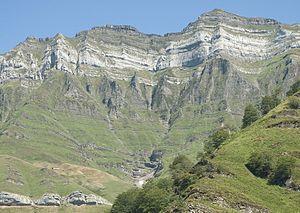
Le Castro Valnera est une montagne de la cordillère Cantabrique, au nord de l'Espagne, tout près de Santander. Il atteint 1 718 mètres d'altitude.